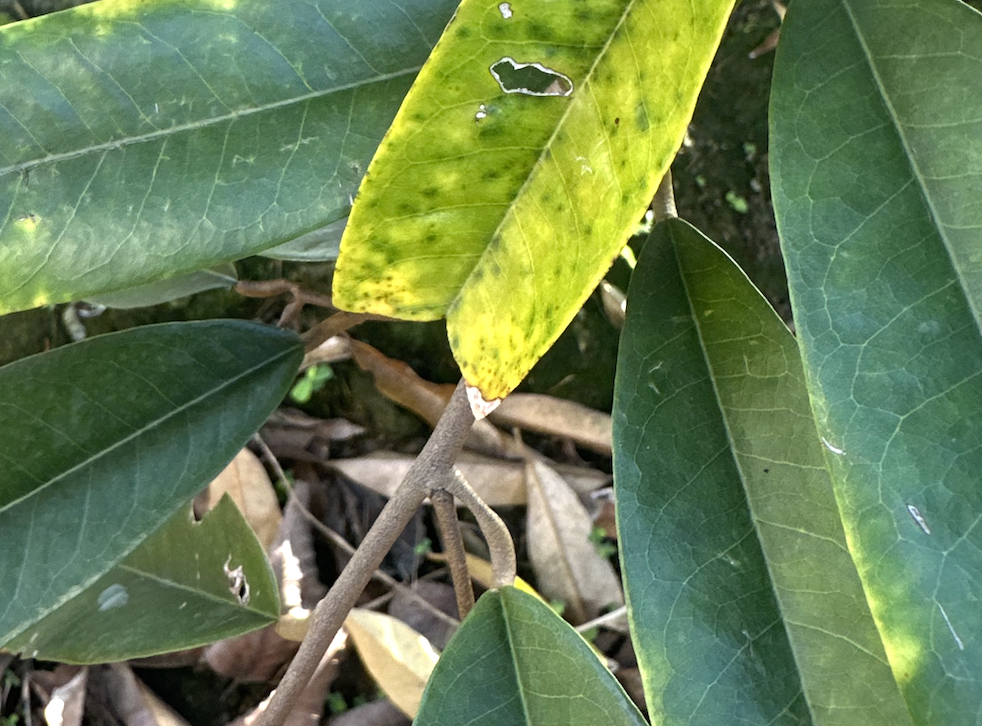
Label: sooty_mold